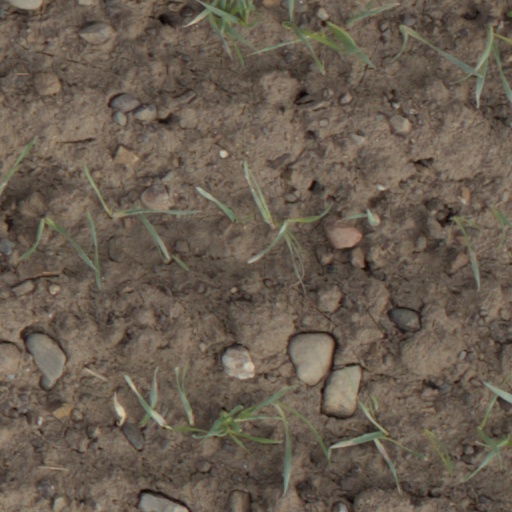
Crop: wheat